Scottish society in the Middle Ages

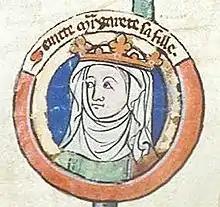
St Margaret of Scotland, the first king's wife to be recorded as "queen", from a later genealogy

The legal tract known as "Laws of the Brets and Scots", probably compiled in the reign of David I (1124–53), underlines the importance of the kin group as entitled to compensation for the killing of individual members. It also lists five grades of man: "King", "mormaer", "toísech", "ócthigern" and "neyfs". The highest rank below the king, the mormaer ("great officer"), was probably composed of about a dozen provincial rulers. Below them the toísech (leader), appear to have managed areas of the royal demesne, or that of a mormaer or abbot, within which they would have held substantial estates, sometimes described as shires. The lowest free rank mentioned by the "Laws of the Brets and Scots", the "ócthigern" (literally, "little" or "young lord"), is a term the text does not translate into French. There were probably relatively large numbers of free peasant farmers, called husbandmen in the south and north of the country, but fewer in the lands between the Forth and Sutherland. This changed from the twelfth century, when landlords began to encourage the formation of such a class through paying better wages and deliberate immigration. Below the husbandmen a class of free farmers with smaller parcels of land developed, with cottars and grazing tenants (gresemen). The non-free bondmen, "naviti", "neyfs" or serfs existed in various forms of service, under terms with their origins in Irish practice, including "cumelache", "cumherba" and "scoloc" who were tied to a lord's estate and unable to leave it without permission, but who records indicate often absconded for better wages or work in other regions, or in the developing burghs.